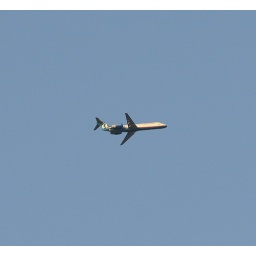
3-19-2010 , Large airplane flying over Chapelgate in Odenton , Md.